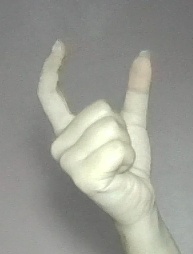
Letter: nun